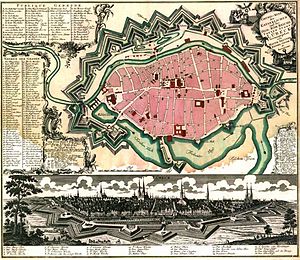
Lübeck / Historie
Lübecks byplan omkring 1750 (Matthäus Seutter)
Lübeck er en gammel hansestad i det nordlige Tyskland, beliggende cirka 15 kilometer syd for Østersøen. Den lægger navn til kommunen af samme navn, som udgør éen af Slesvig-Holstens fire købstadskommuner, som ikke er en del af en amtskommune. Kommunen er med sine 216.712 indbyggere den befolkningsmæssigt næststørste kommune i delstaten Slesvig-Holsten efter Kiel. Lübecks marcipan er kendt i hele verden. De nærmeste større byer er Hamborg ca. 65 kilometer mod sydvest, Kiel omkring 78 kilometer mod nordvest og Schwerin omkring 68 kilometer mod sydøst. Siden april 2012 har Lübeck været regnet som en del af Metropolregion Hamburg. Den grænser op til Mecklenburg-Vorpommern mod øst og var dermed grænseby til DDR før Tysklands genforening 3. oktober 1990.